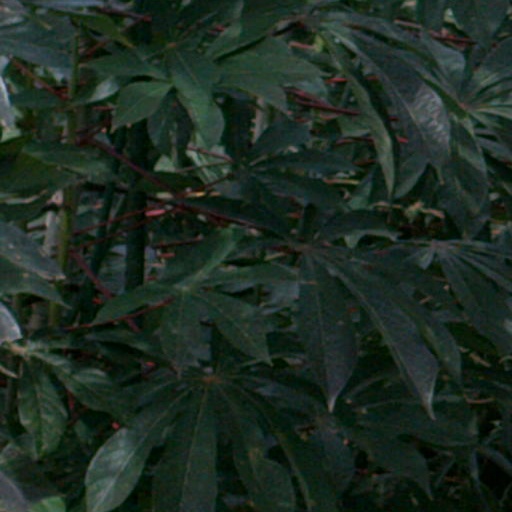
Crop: cassava